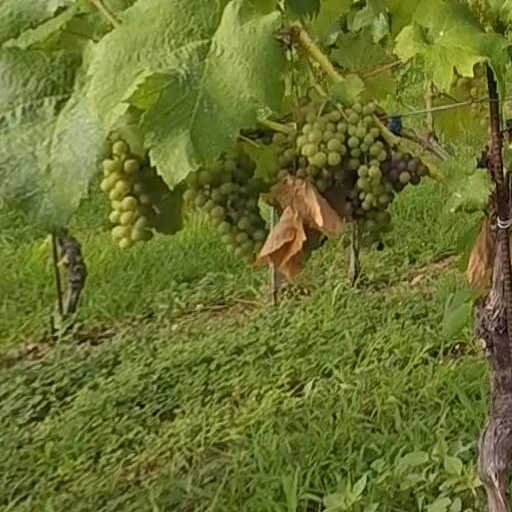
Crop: grape